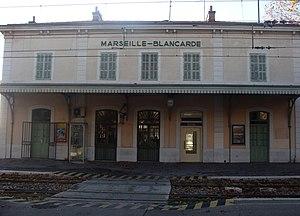
Gare de Marseille-Blancarde, façade côté voies
Le canton de Marseille-la-Blancarde est une ancienne division administrative française située dans le département des Bouches-du-Rhône, dans l'arrondissement de Marseille. Ancien nom : Canton de Marseille IV